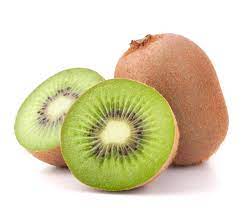
Label: Kiwi